Ninoy Aquino

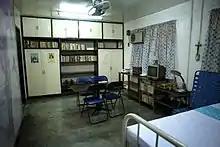
The room where Aquino was detained from August 1973 to 1980

In 1978, from his prison cell, Aquino was allowed to run in the 1978 Philippine parliamentary election. As Ninoy's Liberal Party colleagues were boycotting the election, he formed the "Lakas ng Bayan," an umbrella coalition of opposition parties and individuals. The party had 21 candidates for the Region VI-A (Metro Manila) area, including Ninoy himself. While initially agreeing to the boycott due to ""the government already [having] the forces in its command and the entire machinery of politics which [they] do not have,"" Aquino later changed his mind and opted to take part in the elections to have the chance to ""talk to the people,"" having been imprisoned for almost six years at that point.